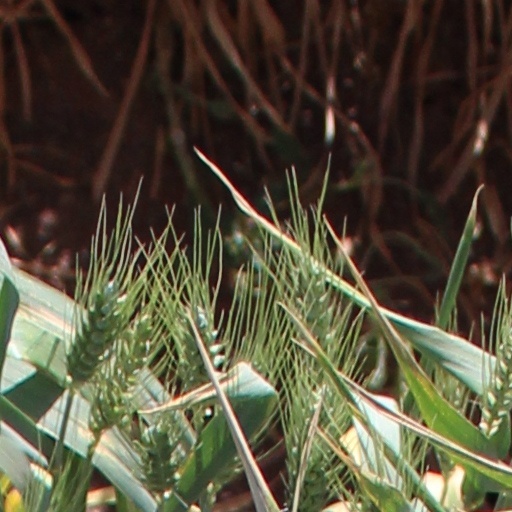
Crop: wheat